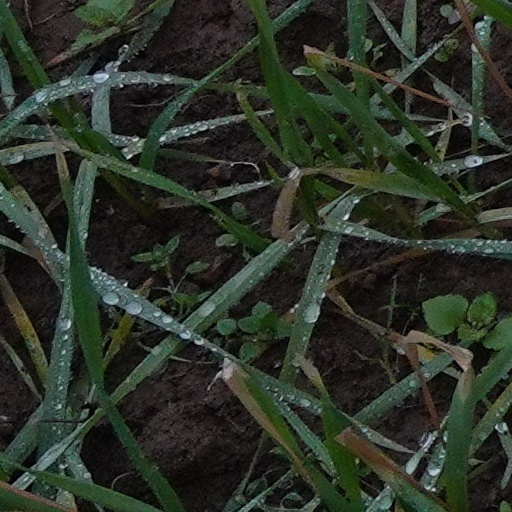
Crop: wheat